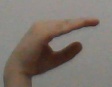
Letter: jeem